British War Relief Society

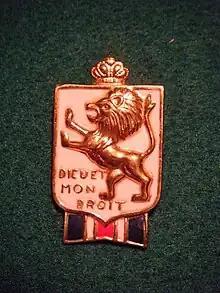
BWRS lapel pin

The British War Relief Society (BWRS) was a US-based humanitarian umbrella organisation dealing with the supply of non-military aid such as food, clothes, medical supplies and financial aid to people in Great Britain during the early years of the Second World War. The organisation acted as the administrative hub and central receiving depot for items donated from other charities which were then parceled out to its affiliate organizations in the US and to Britain. These donations were raised in the name of the BWRS, rather than in the name of the smaller groups.